Automobiles Grégoire

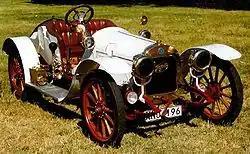
A 1908 Grégoire

After World War I, Grégoire introduced its first car with an overhead-valve engine. Although the engine was only 2.3 litre, the car could reach up to . The manufacture of this model was expensive, and it had disappointing financial results. In 1923, Grégoire only produced engines for the Bignan company. Grégoire closed its factory down in 1924.